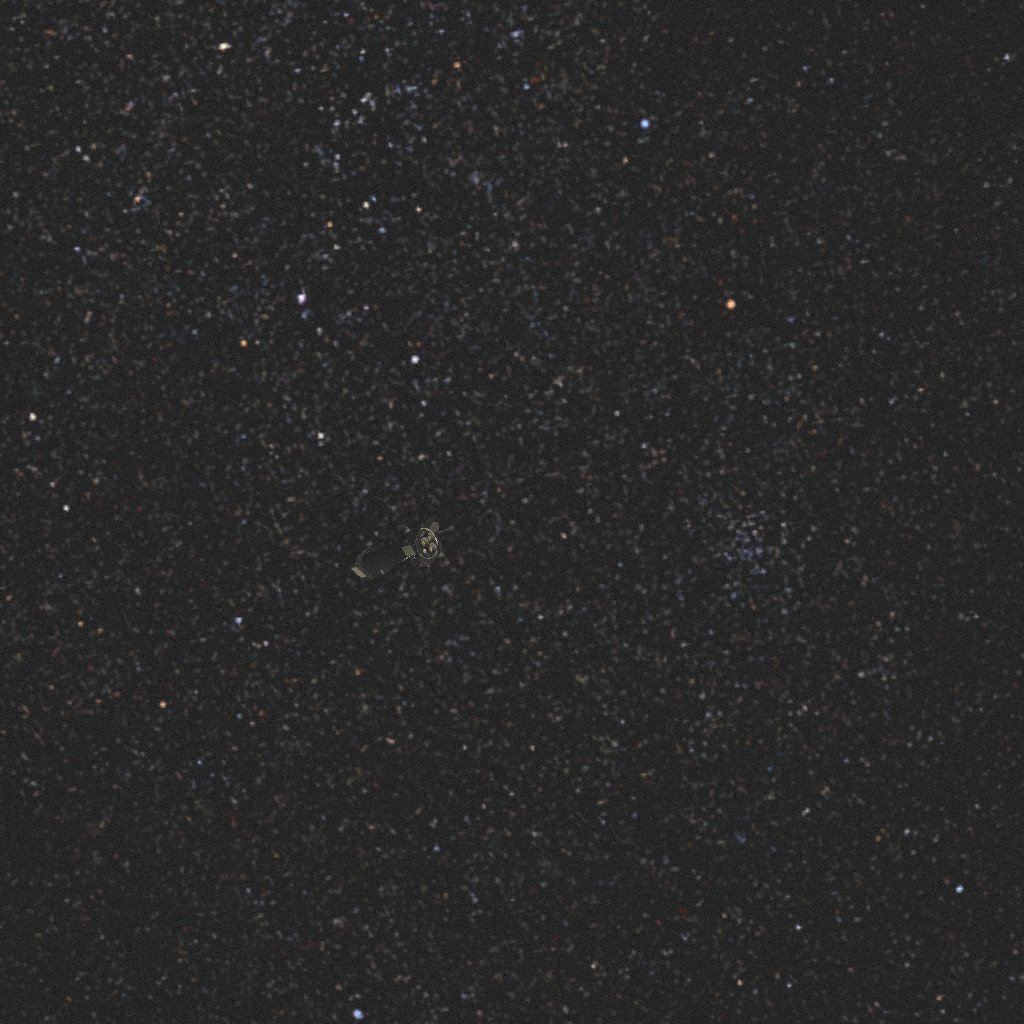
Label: xmm_newton